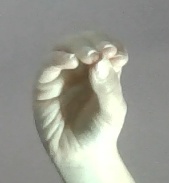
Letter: ha